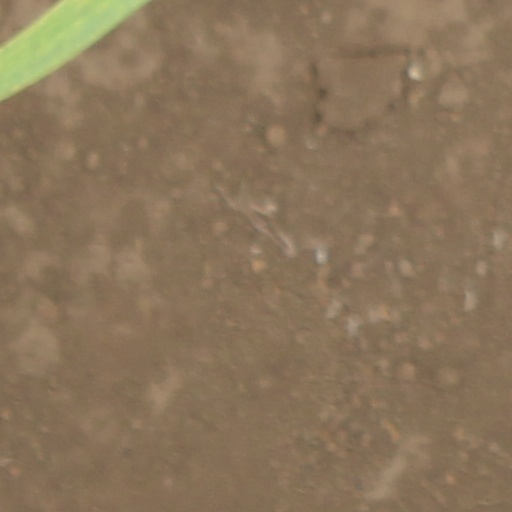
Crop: wheat